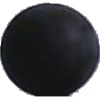
Label: blue_grape